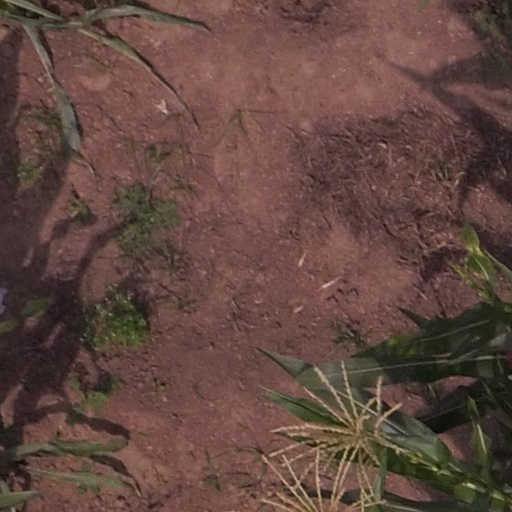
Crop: maize; corn